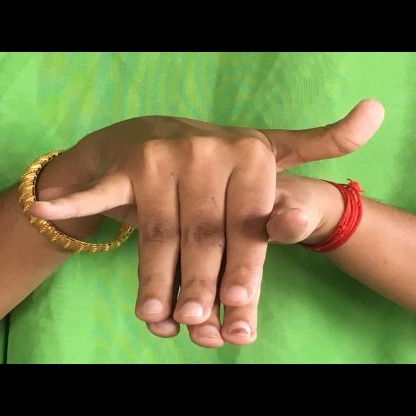
Mudra: Varaha